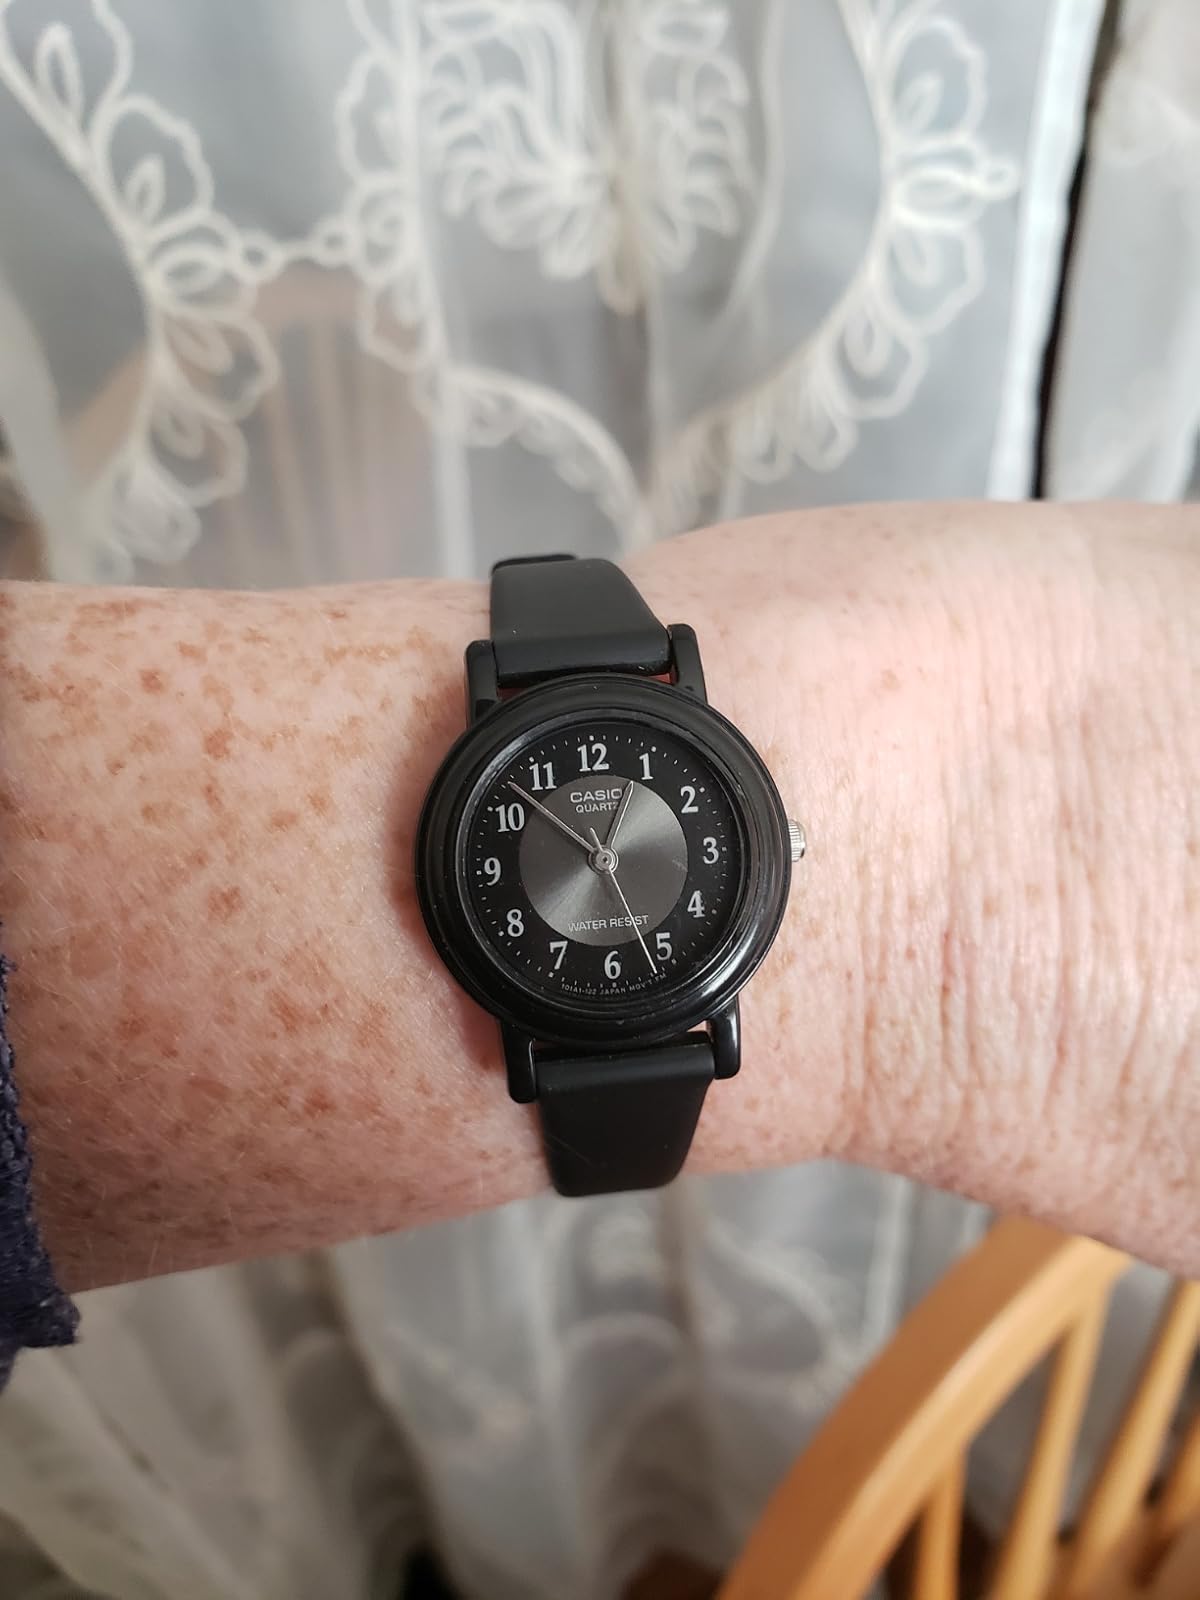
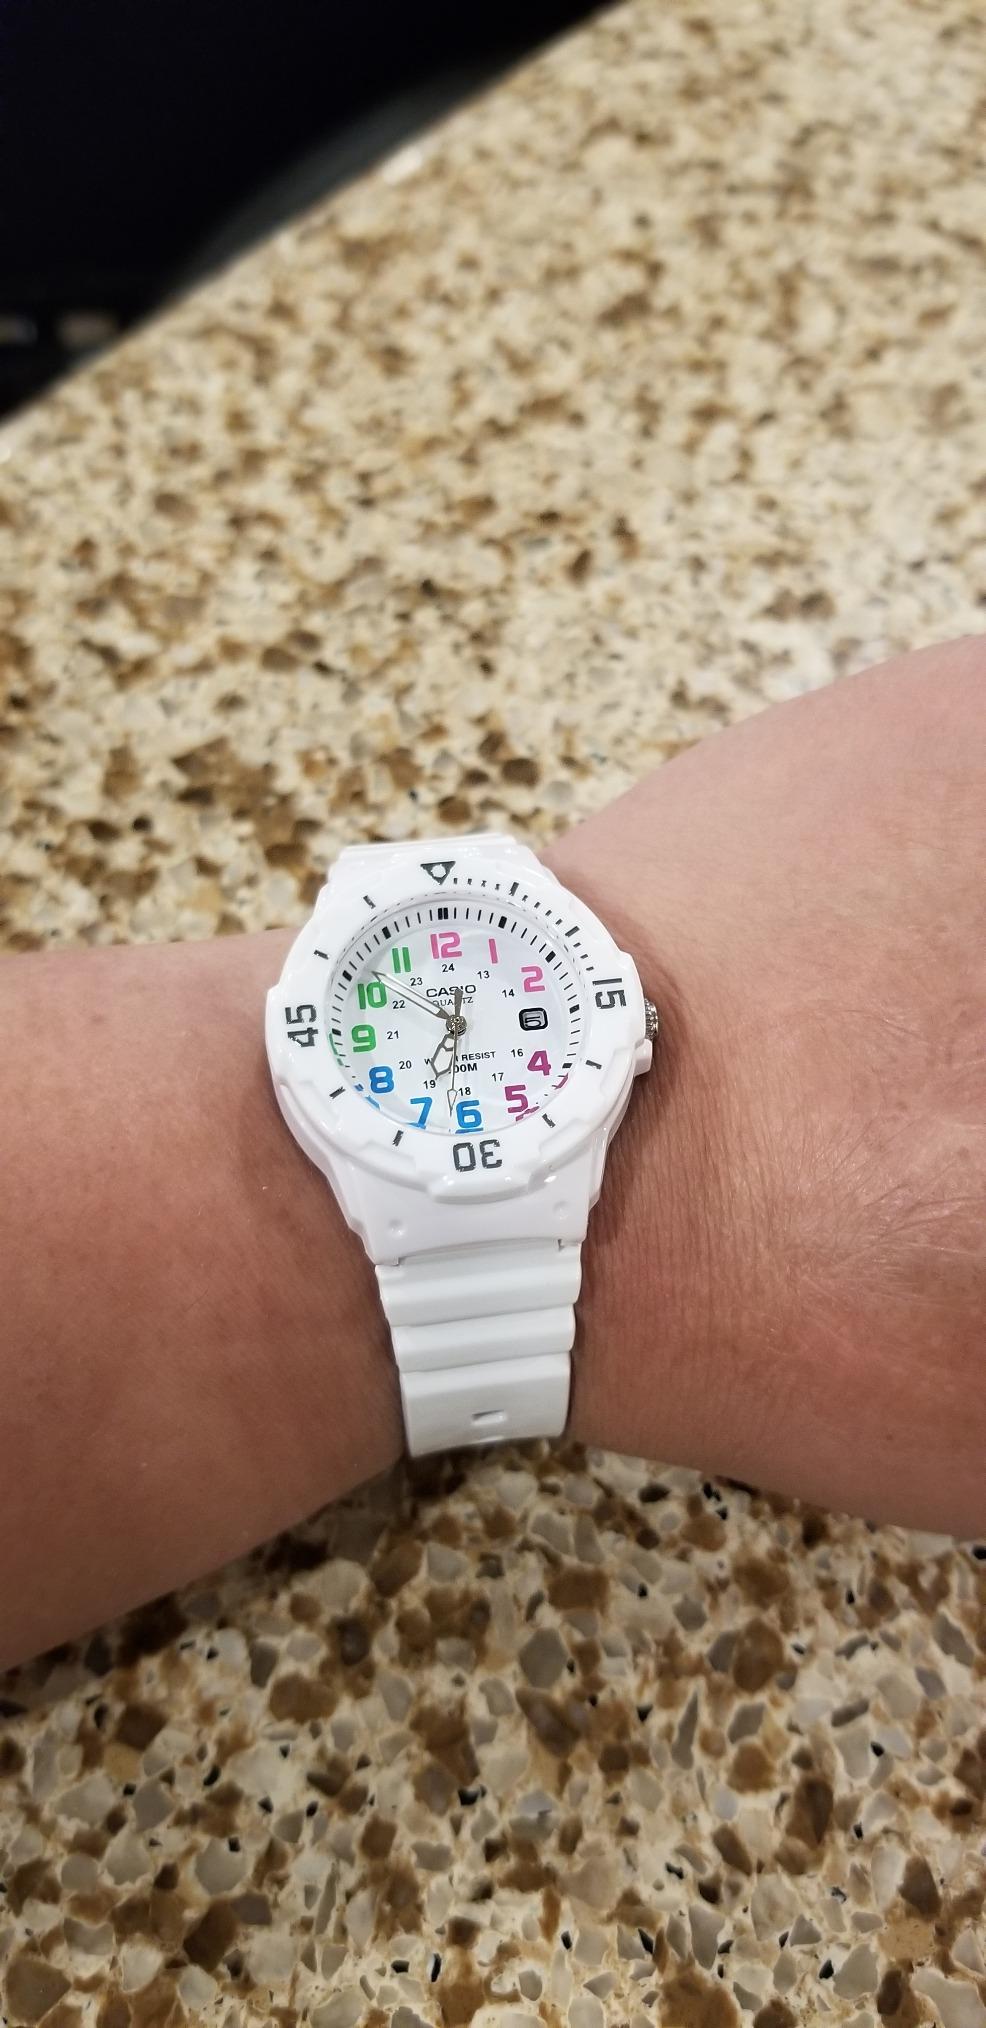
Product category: accessories_watch
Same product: no